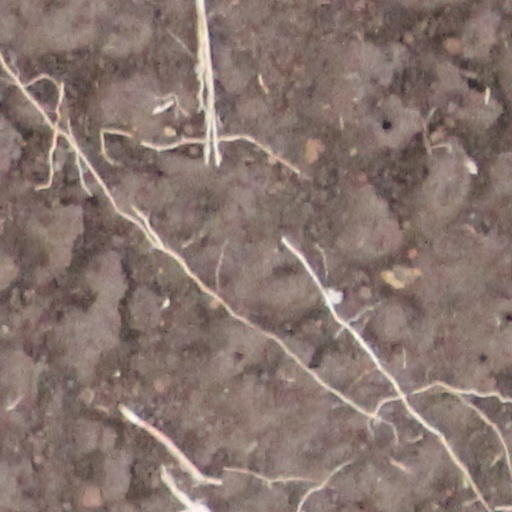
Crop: wheat